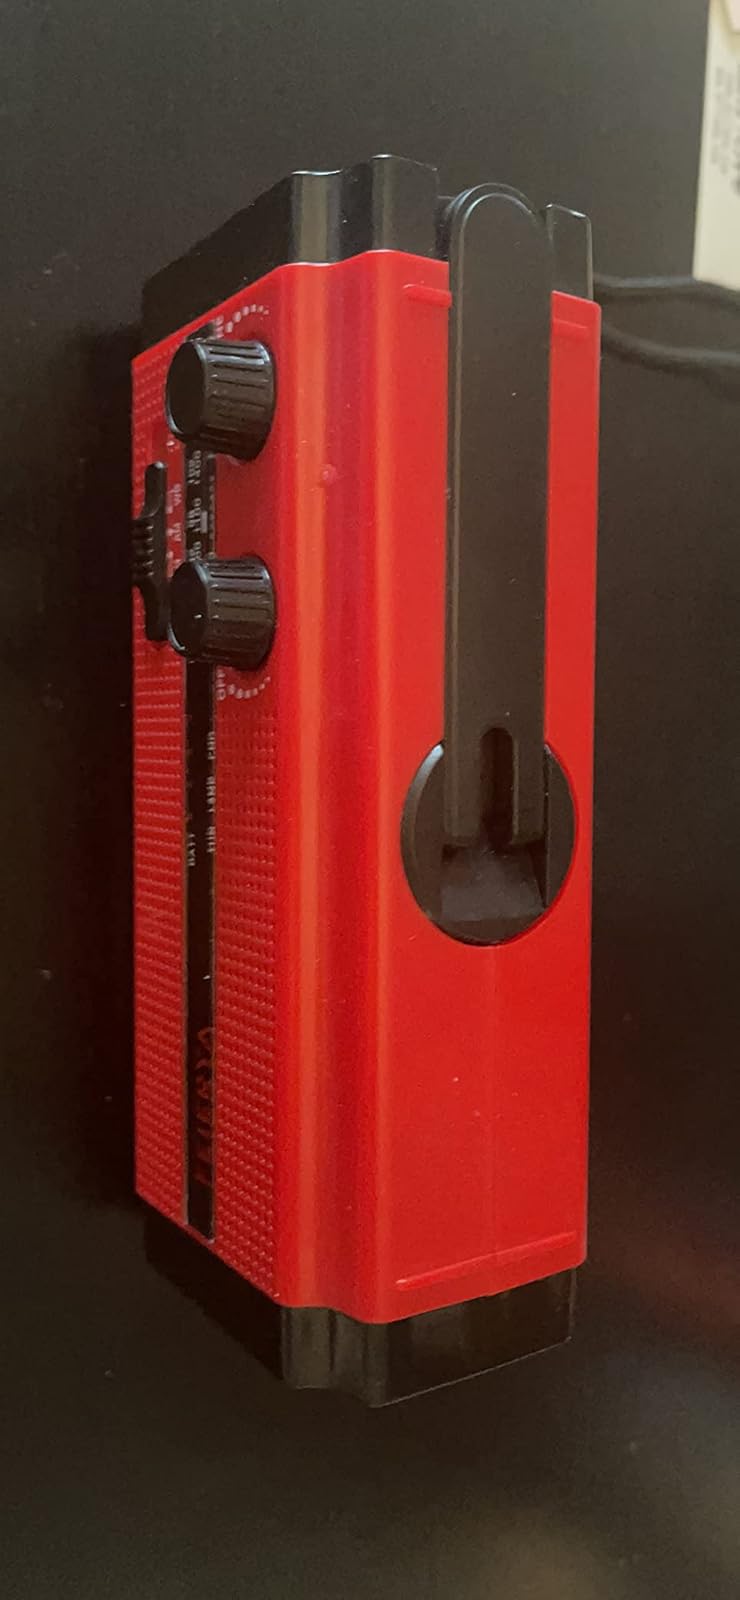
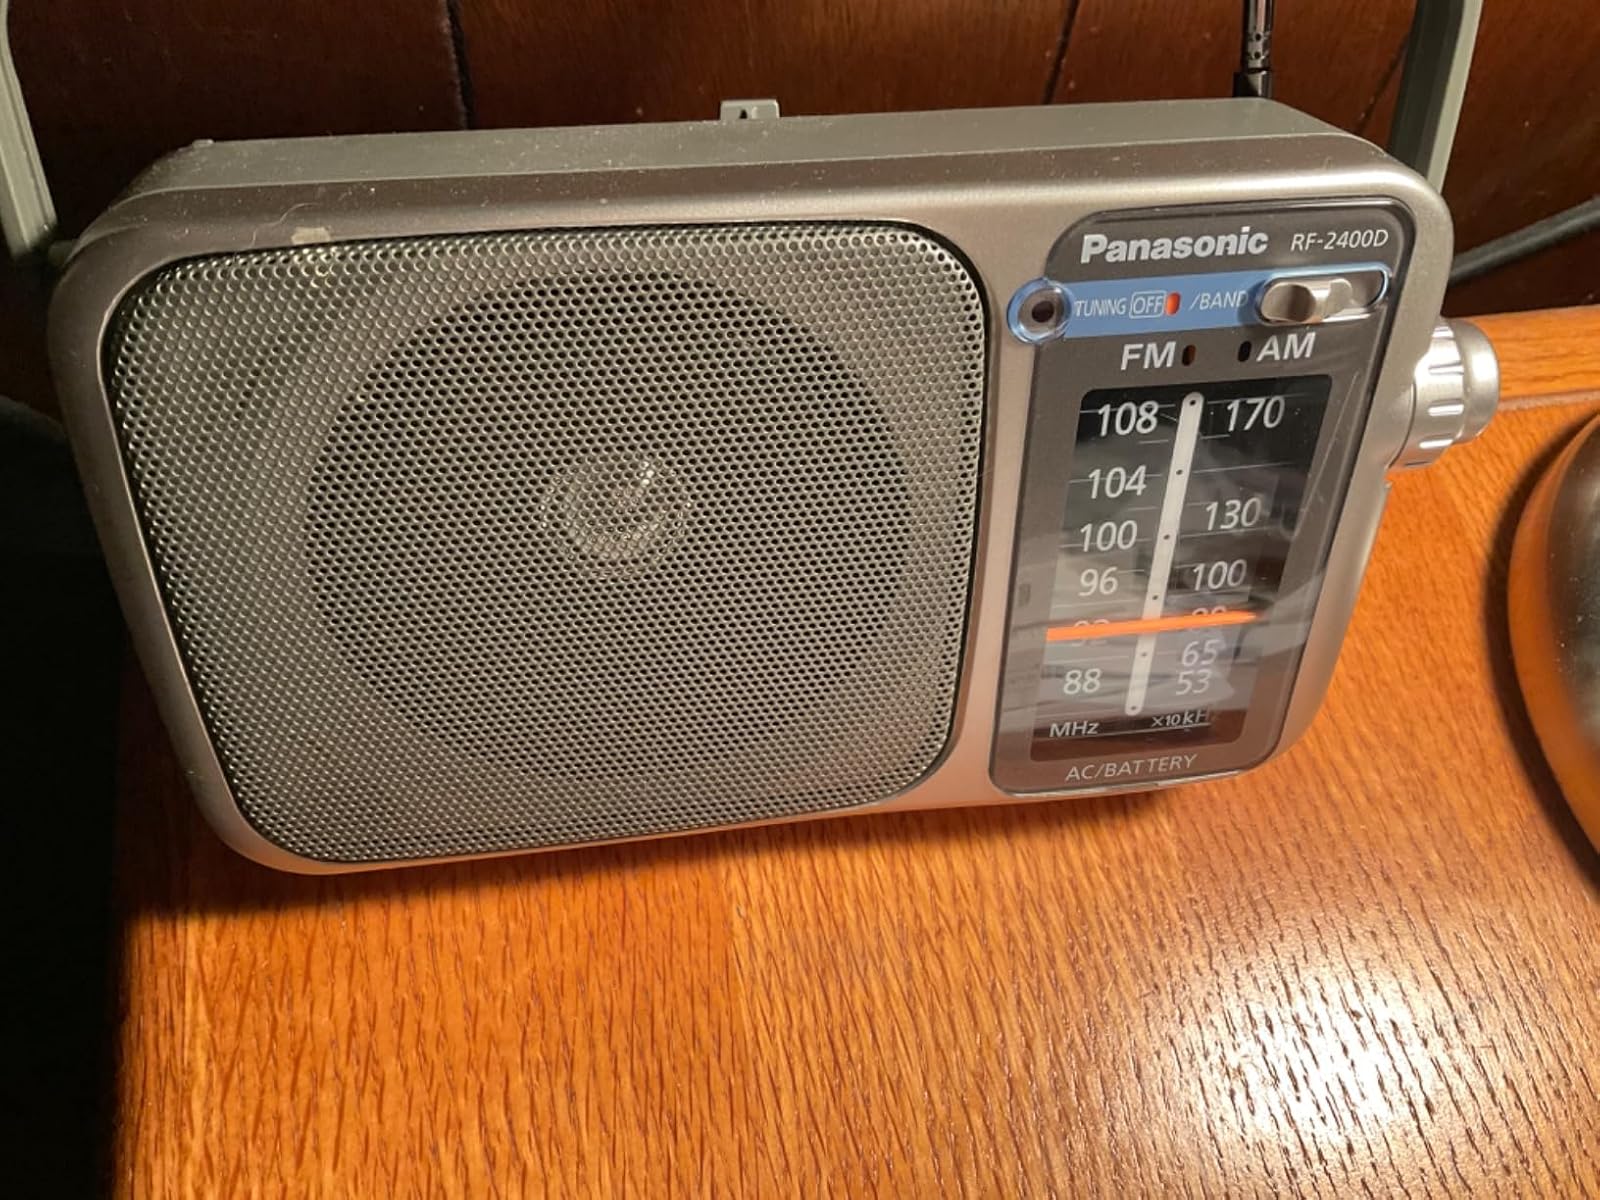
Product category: radio
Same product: no